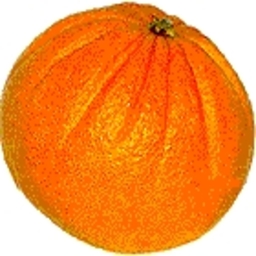
Label: peels